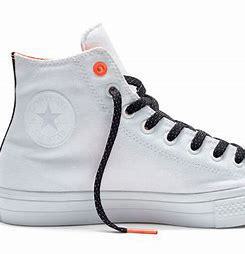
Brand: Converse
Model: Chuck Taylor All Star Canvas